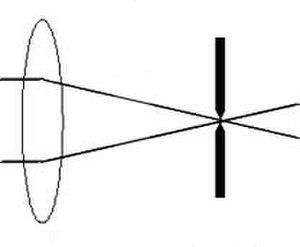
Le Traité d'optique est un ouvrage en sept volumes, traitant de domaines scientifiques variés, l’optique, la physique, les mathématiques, la médecine, l’anatomie et la psychologie, écrit par le scientifique arabe Alhazen, entre 1015 et 1021, alors qu'il était en résidence surveillée au Caire, en Égypte. Le livre a eu une influence importante sur le développement de l'optique et de la science en général car il a transformé radicalement la connaissance de la lumière et de la vision, et a introduit la méthode scientifique expérimentale. En conséquence, Alhazen est considéré comme le père de l'optique moderne, le pionnier de la méthode scientifique moderne et le fondateur de la physique expérimentale et certains, pour ces raisons, l’ont décrit comme le premier scientifique. Le Traité d'optique a été classé aux côtés du Philosophiae Naturalis Principia Mathematica d’Isaac Newton comme l'un des livres les plus importants de l’histoire de la physique, à l’origine d'une véritable révolution scientifique dans le domaine de l’optique et de la perception visuelle.